Shotwell Hall, West Liberty State College

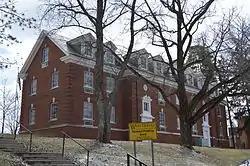
Front and northern end

Shotwell Hall, also known as Fraternity Hall, is a historic dormitory located on the campus of West Liberty University at West Liberty, Ohio County, West Virginia. It was designed by noted Wheeling architect Frederick F. Faris (1870-1927) and built as a Public Works Administration project in 1937. It is a -story red brick over concrete block building in the Colonial Revival style. It features a broken pediment doorway and pedimented gable ends. The building was built as a men's dormitory, but now houses faculty offices. The building is named for Nathan Shotwell, first president of West Liberty Academy from 1838 to 1854.